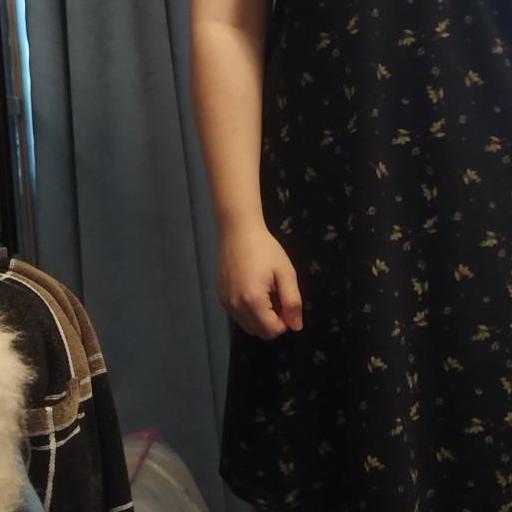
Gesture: no_gesture